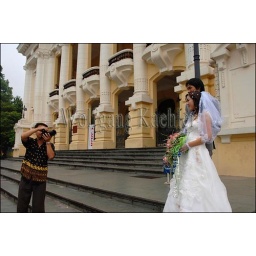
North vietnam, hanoi, street scene, wedding party in front of opera house